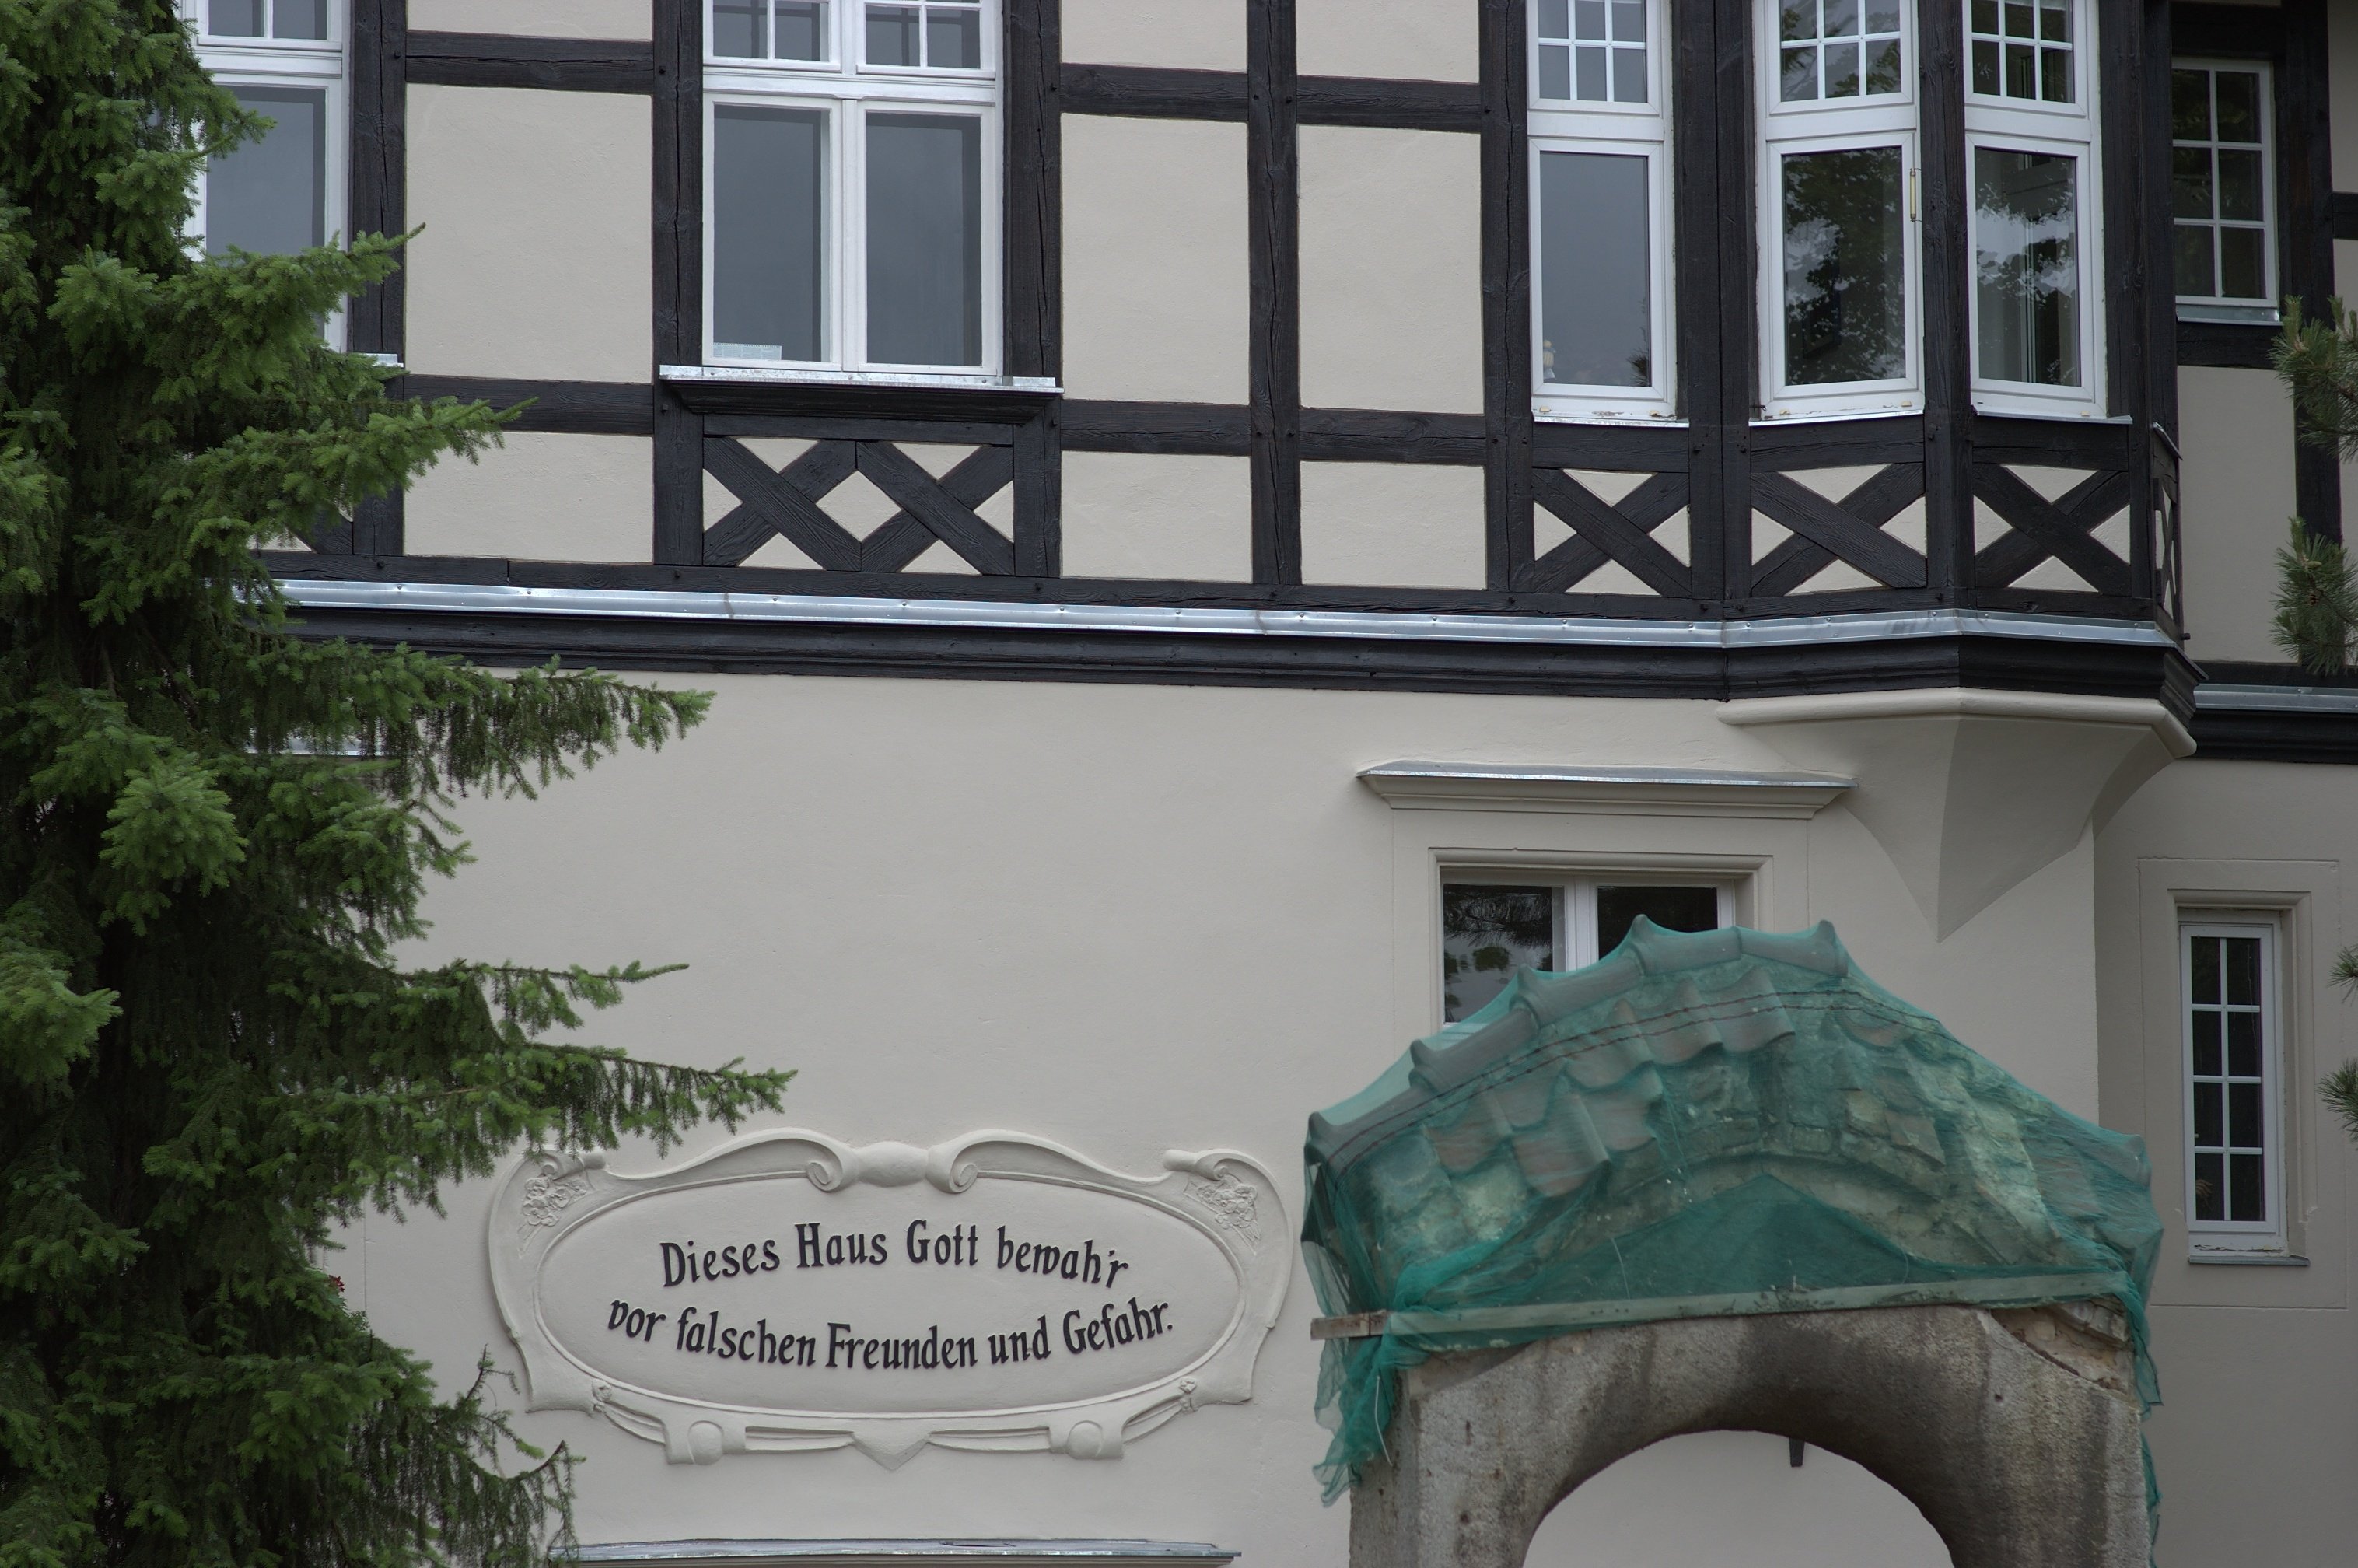
architecture, mansion, house, window, home, balcony, facade, rawtherapee, germany, deutschland, berlin, walimex, samyang, pentax, 85mm, estate, lenstagged, steffenzahn, guessedberlin, k100d, justpentax, iamflickr, 85mmf14, walimex85mm, walimexpro8514if, gwbdonnernocheins